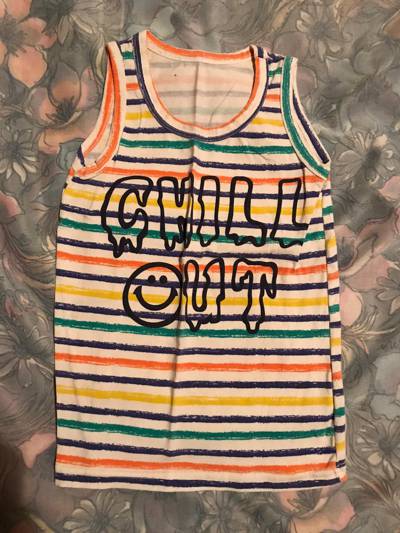
Waste category: clothes